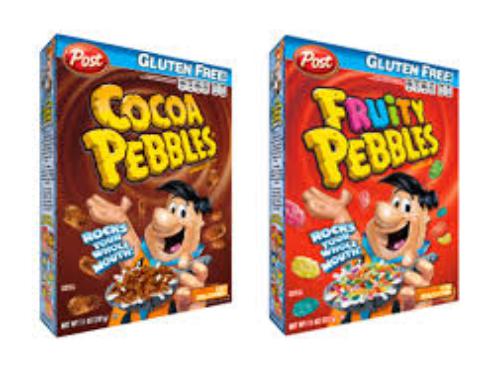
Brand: Cocoa Pebbles
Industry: Food